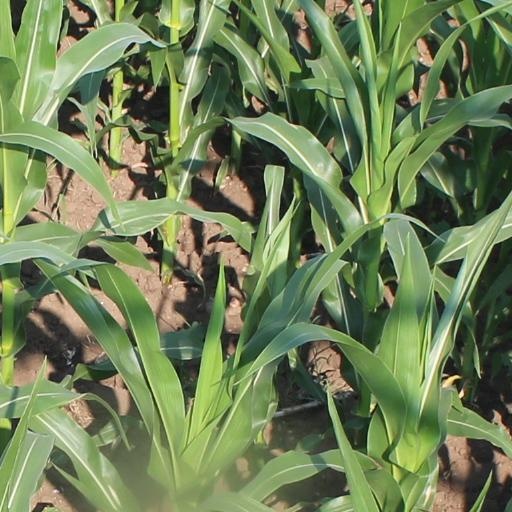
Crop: maize; corn